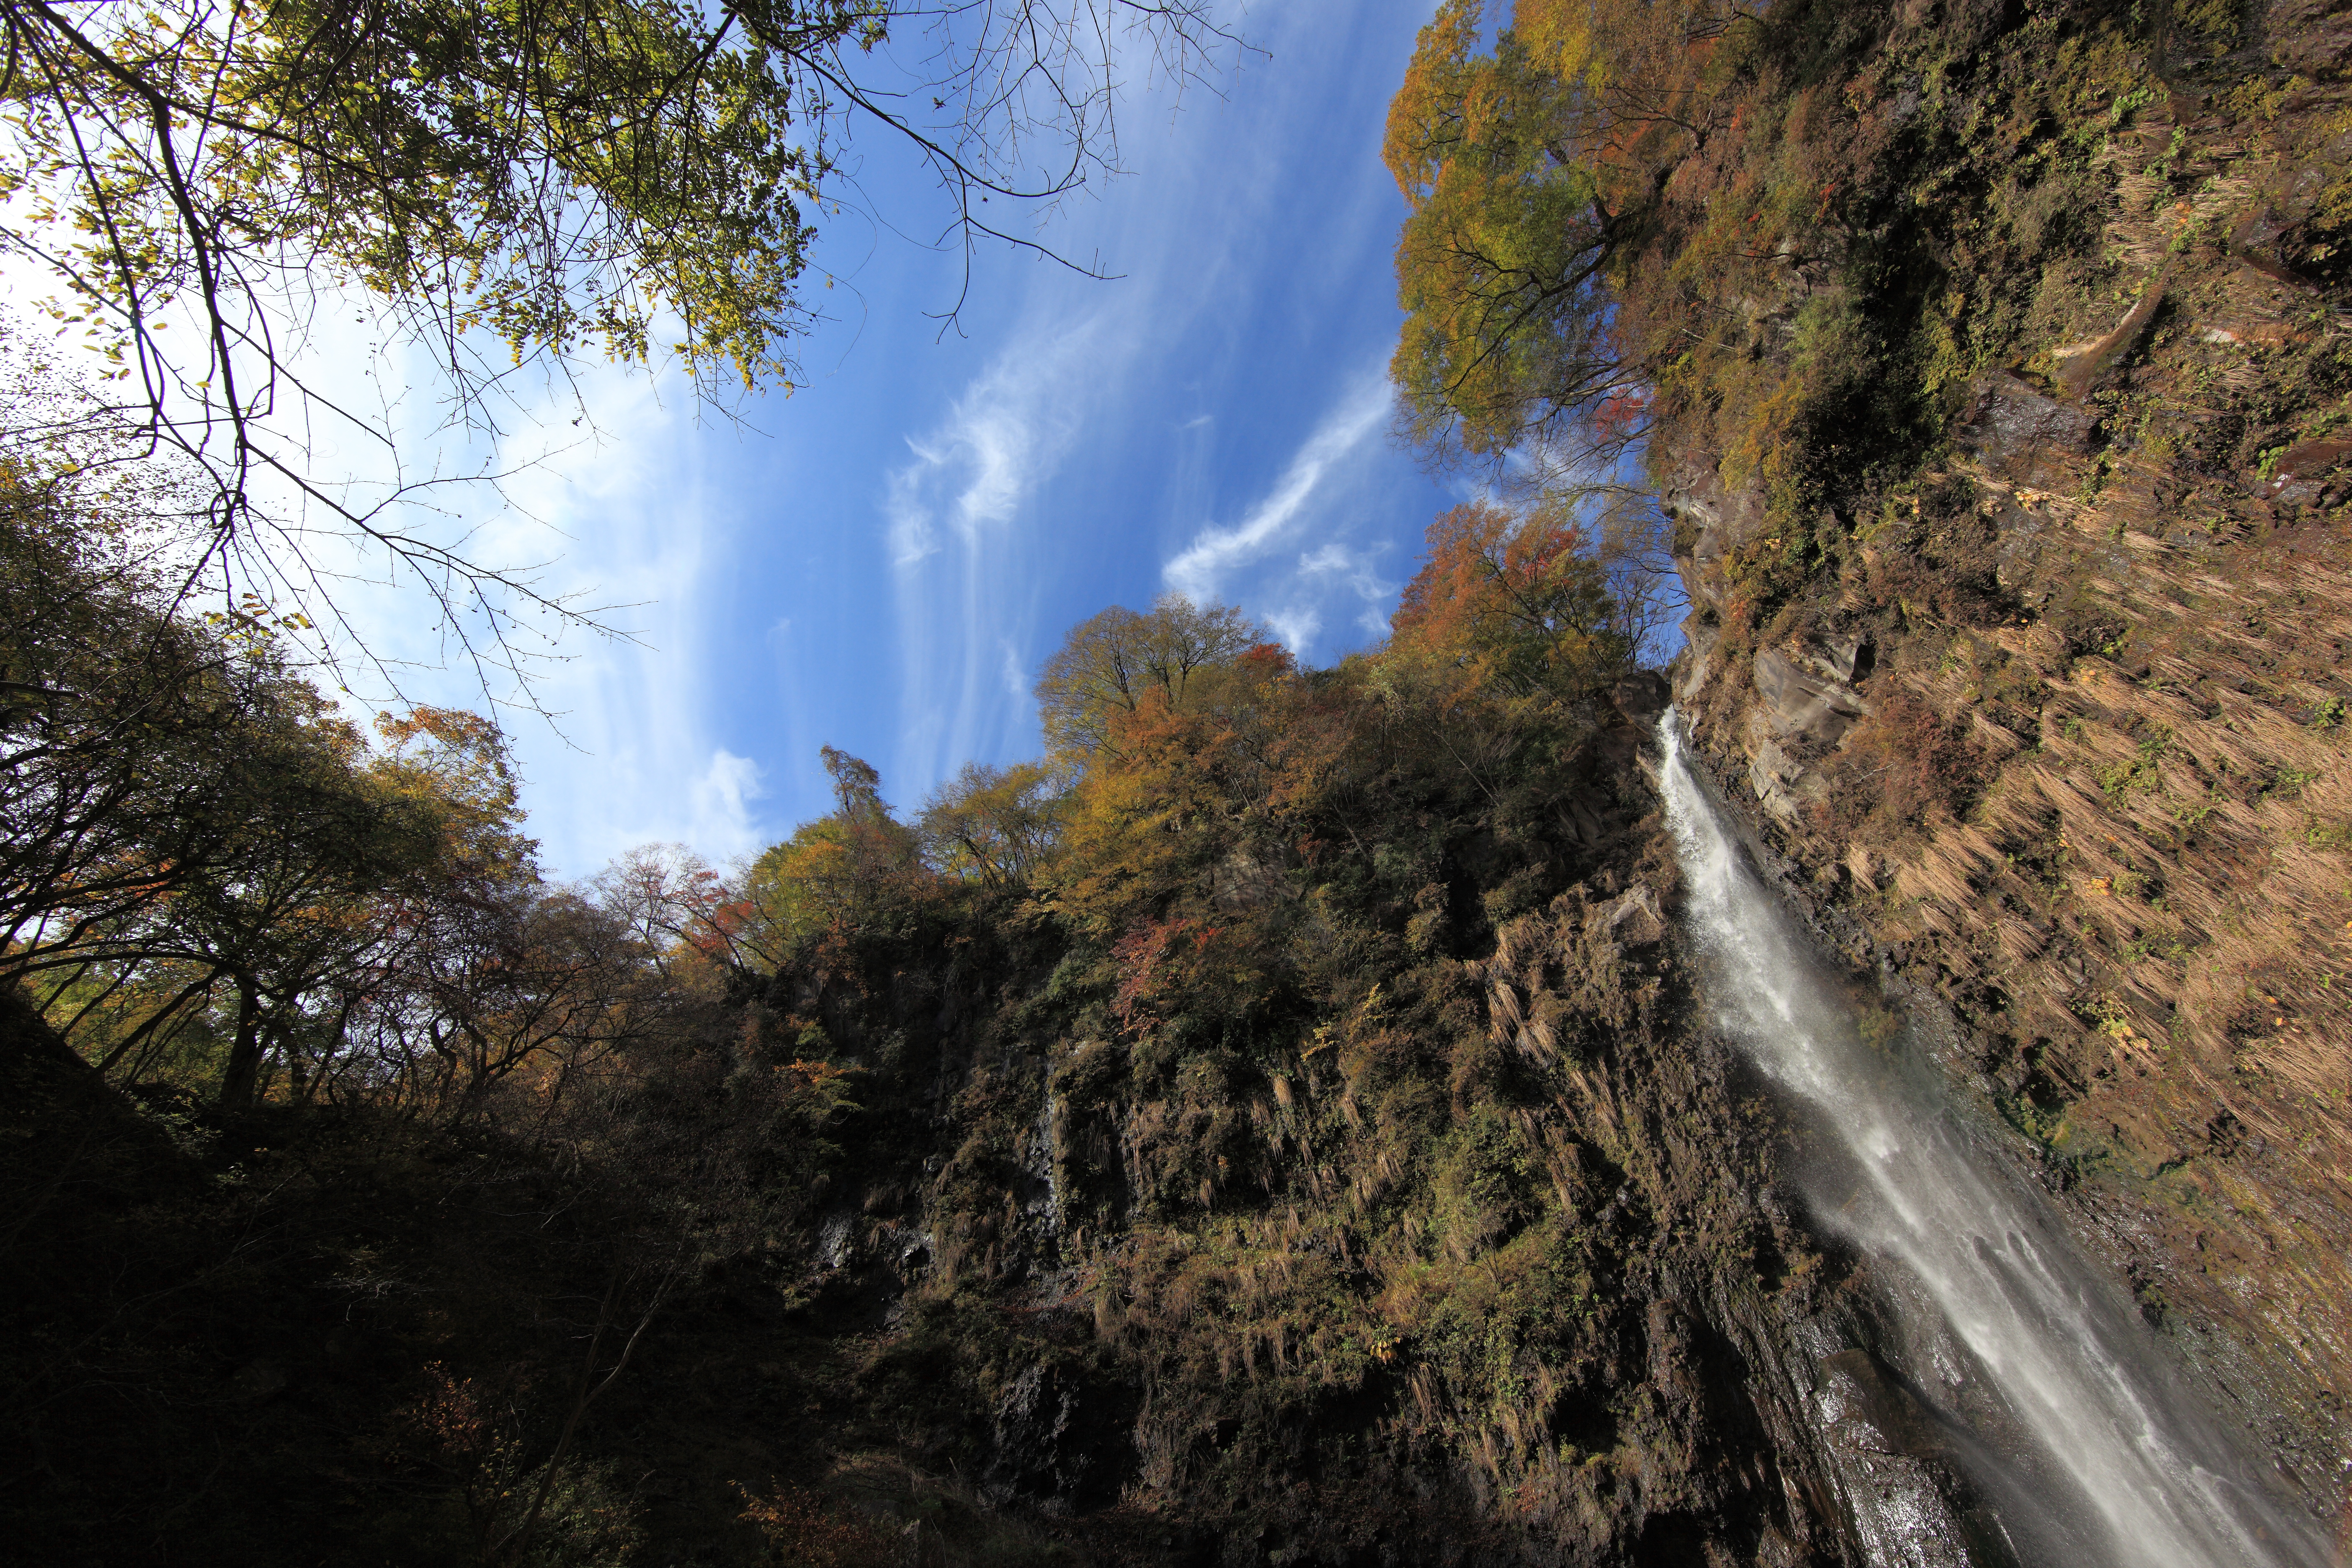
landscape, tree, water, nature, forest, waterfall, wilderness, mountain, river, stream, reflection, high, autumn, terrain, body of water, 5d, hires, markii, water feature, hi, res, resolution, gunma, maebashi, fudohootaki, atmospheric phenomenon, geological phenomenon